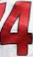
Number: 4